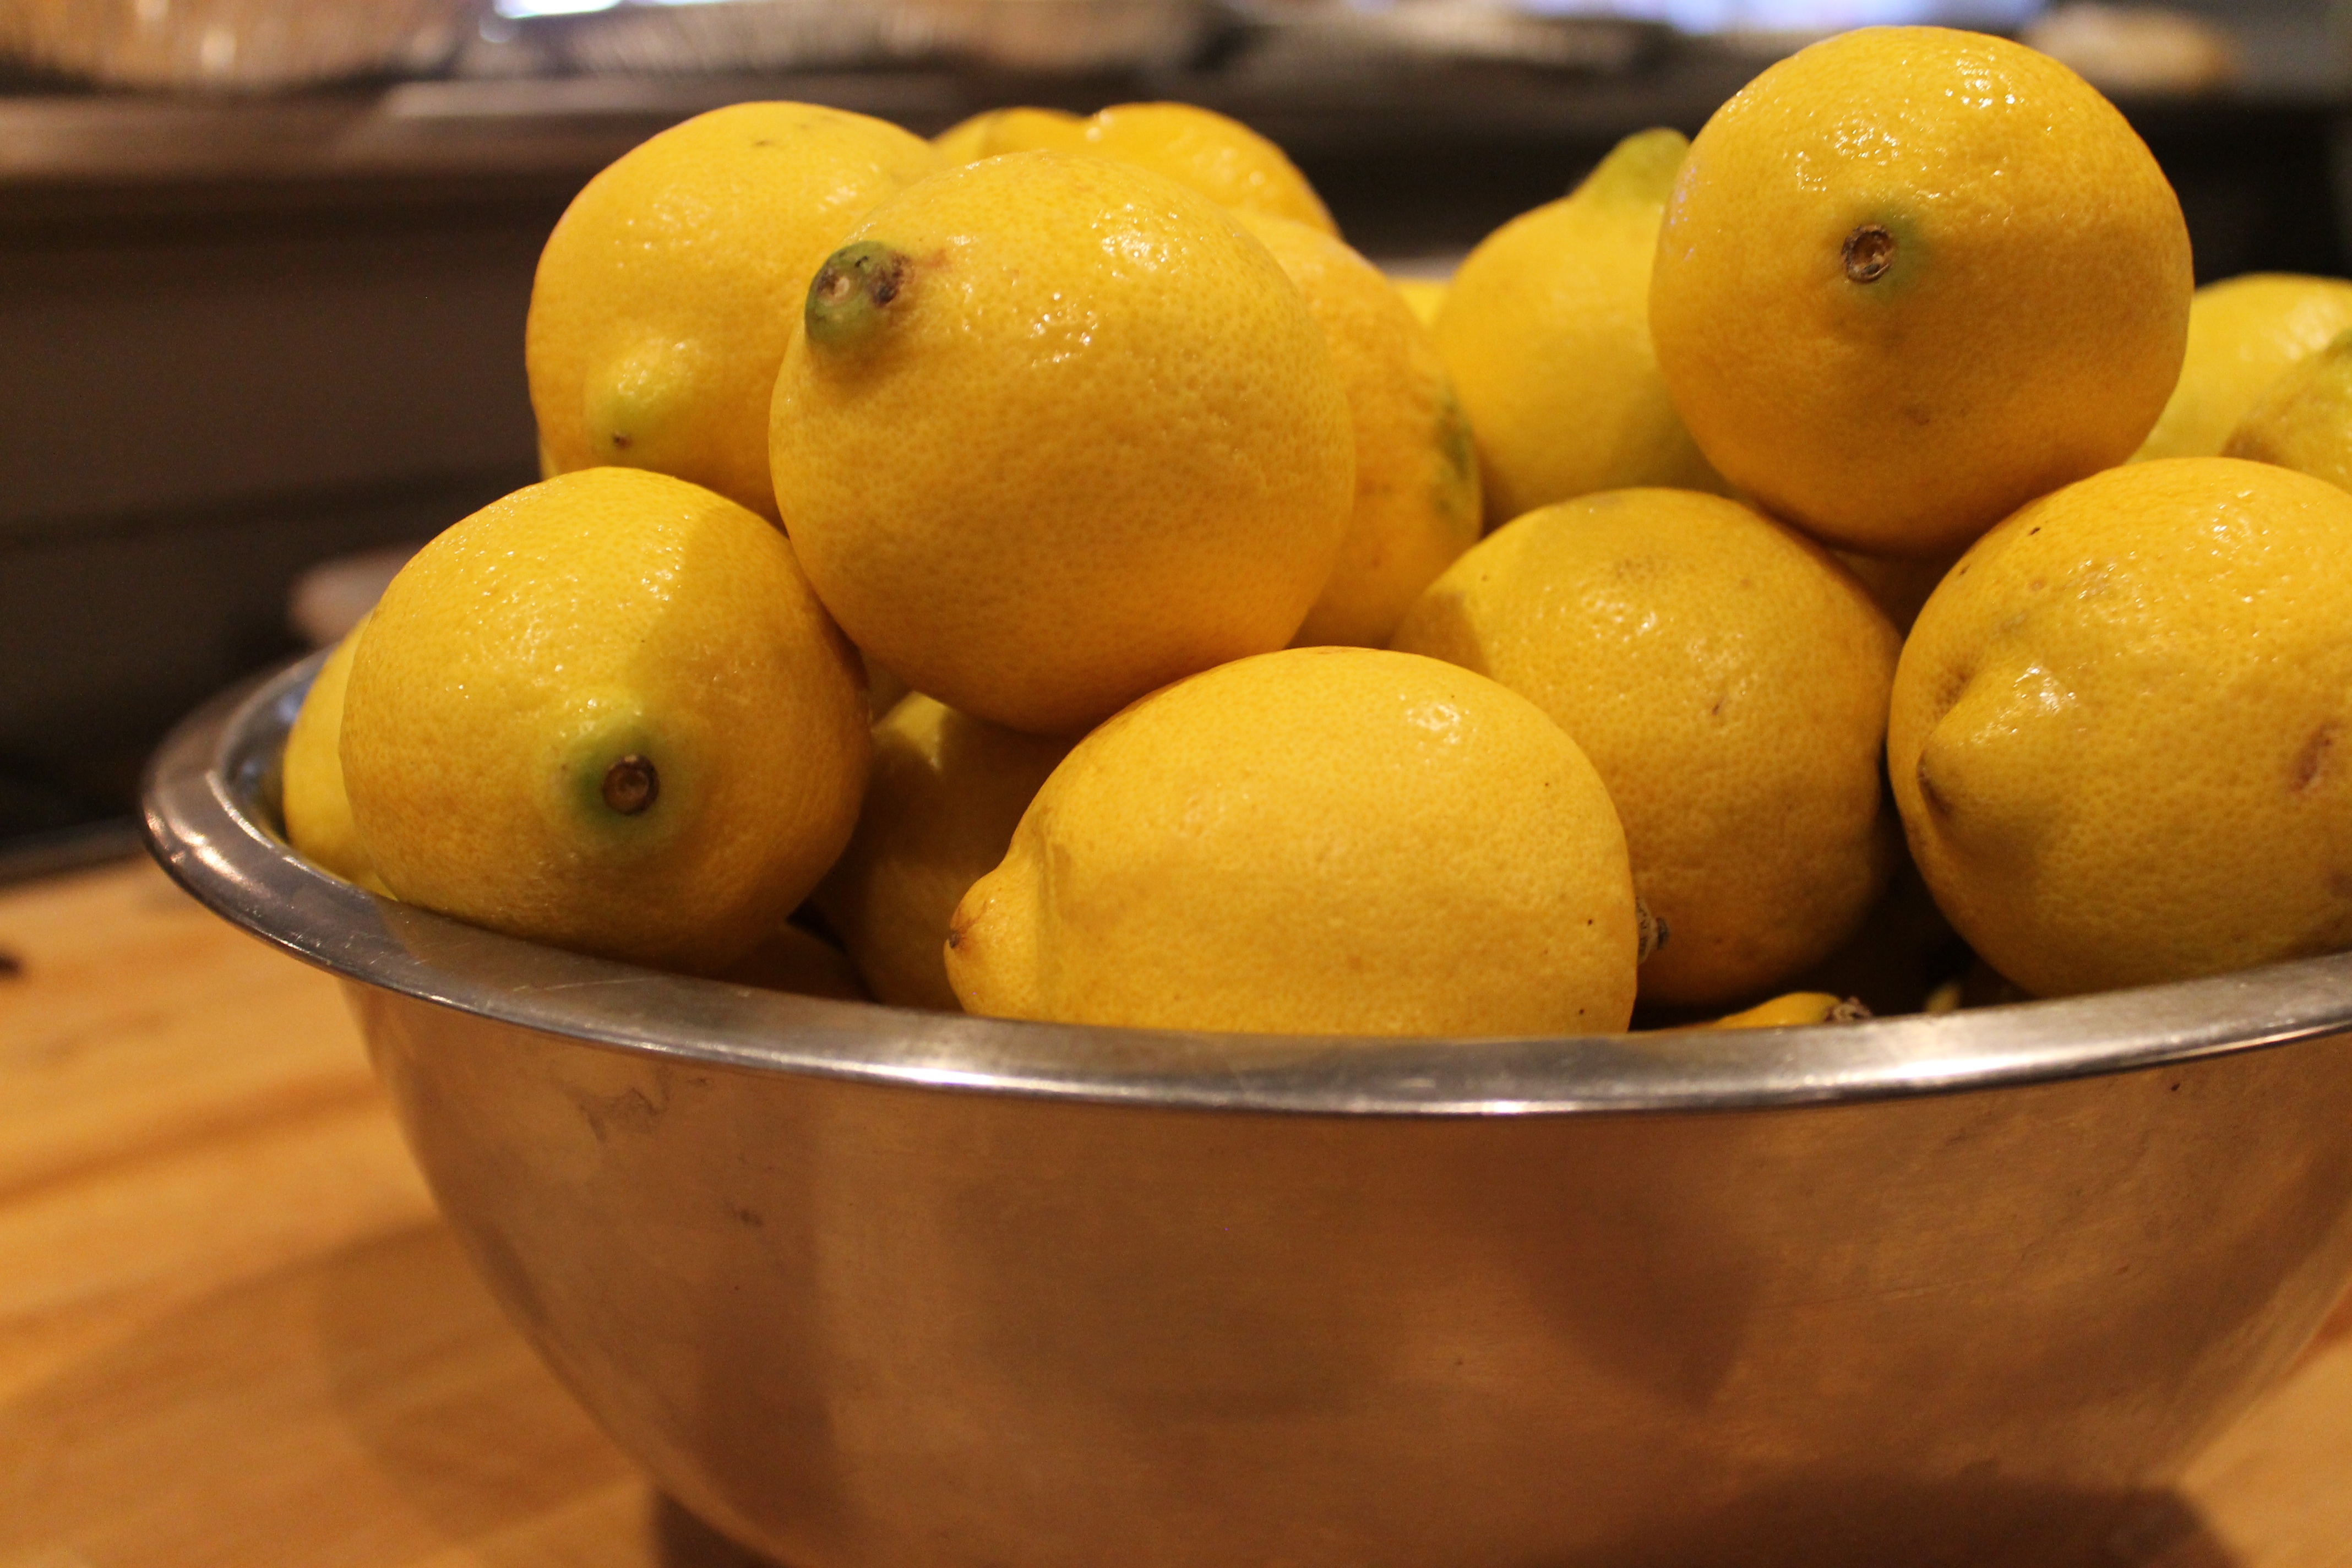
plant, fruit, food, produce, tropical, fresh, lemonade, pear, lemon, cook, juice, fruit tree, citrus, lemons, flowering plant, home made, land plant, meyer lemon, yuzu